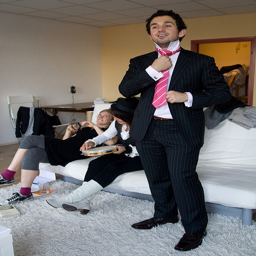
Two women sit on a bed as a man straightens his pink tie.
A man fixing his tie while two people sit on a couch behind him.
a man in a suit fixes his tie as other people look on
women sitting on a bed while man is getting dressed
A man standing on a carpet holding his tie.